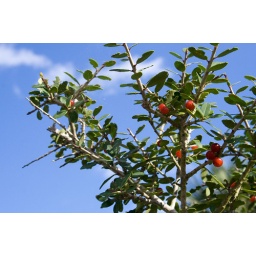
Red berries against blue sky